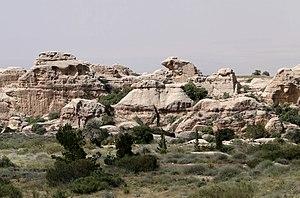
Paysage de la réserve de Dana en Jordanie